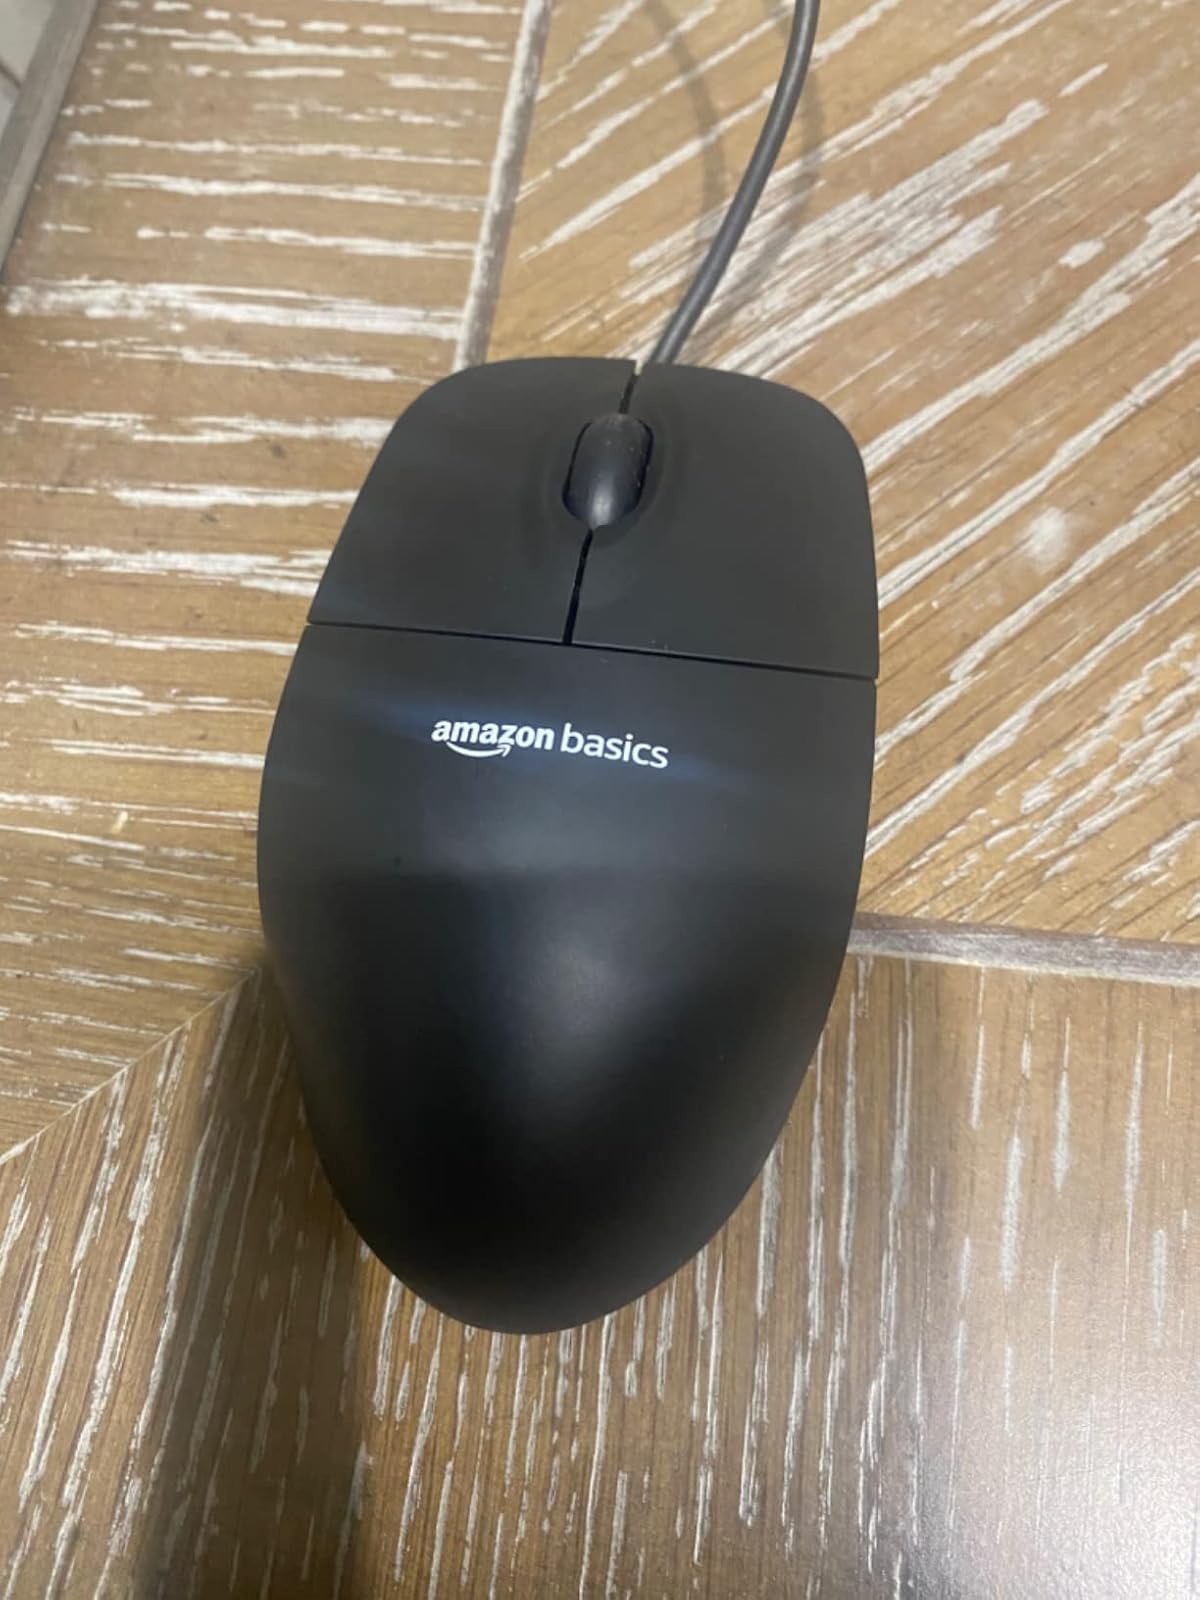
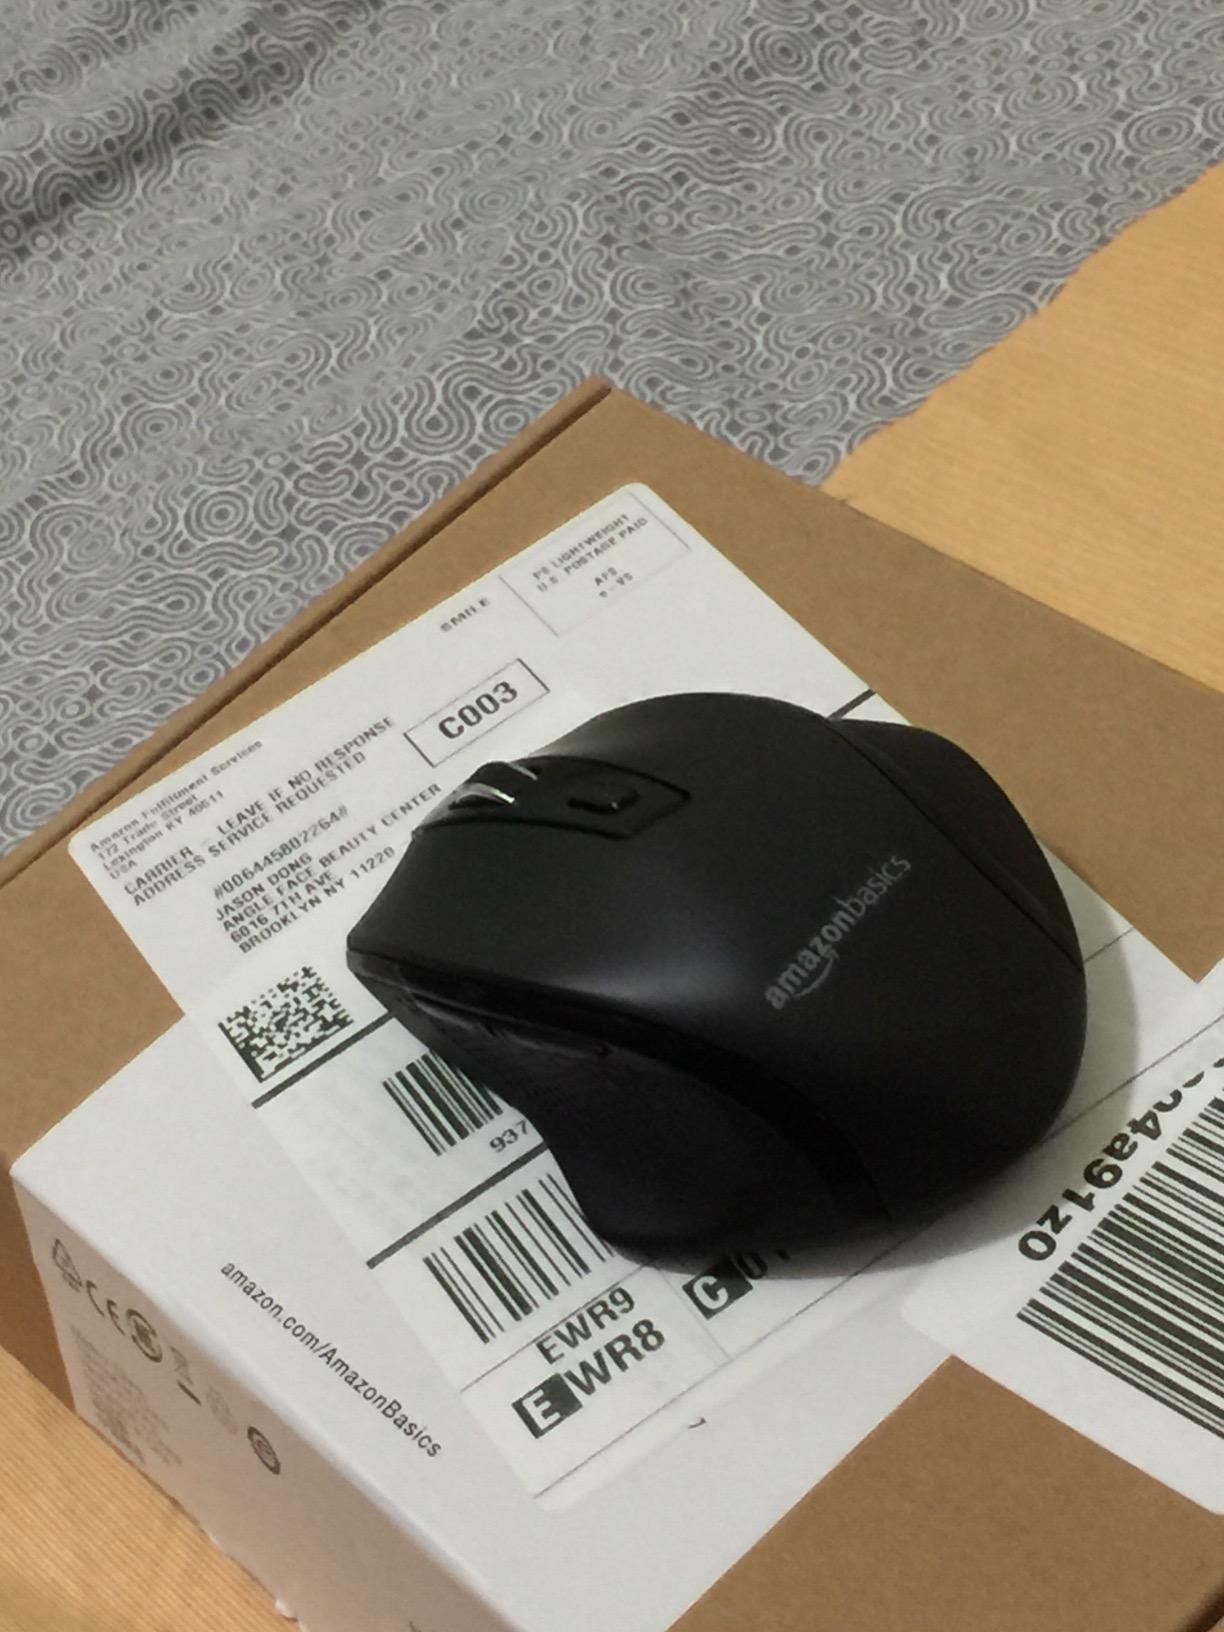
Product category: mouse
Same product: no